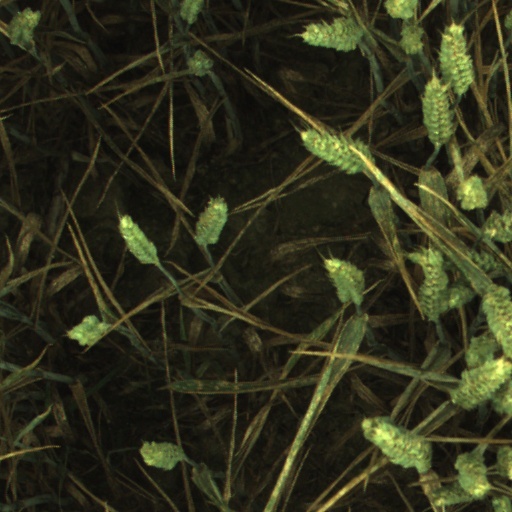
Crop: wheat